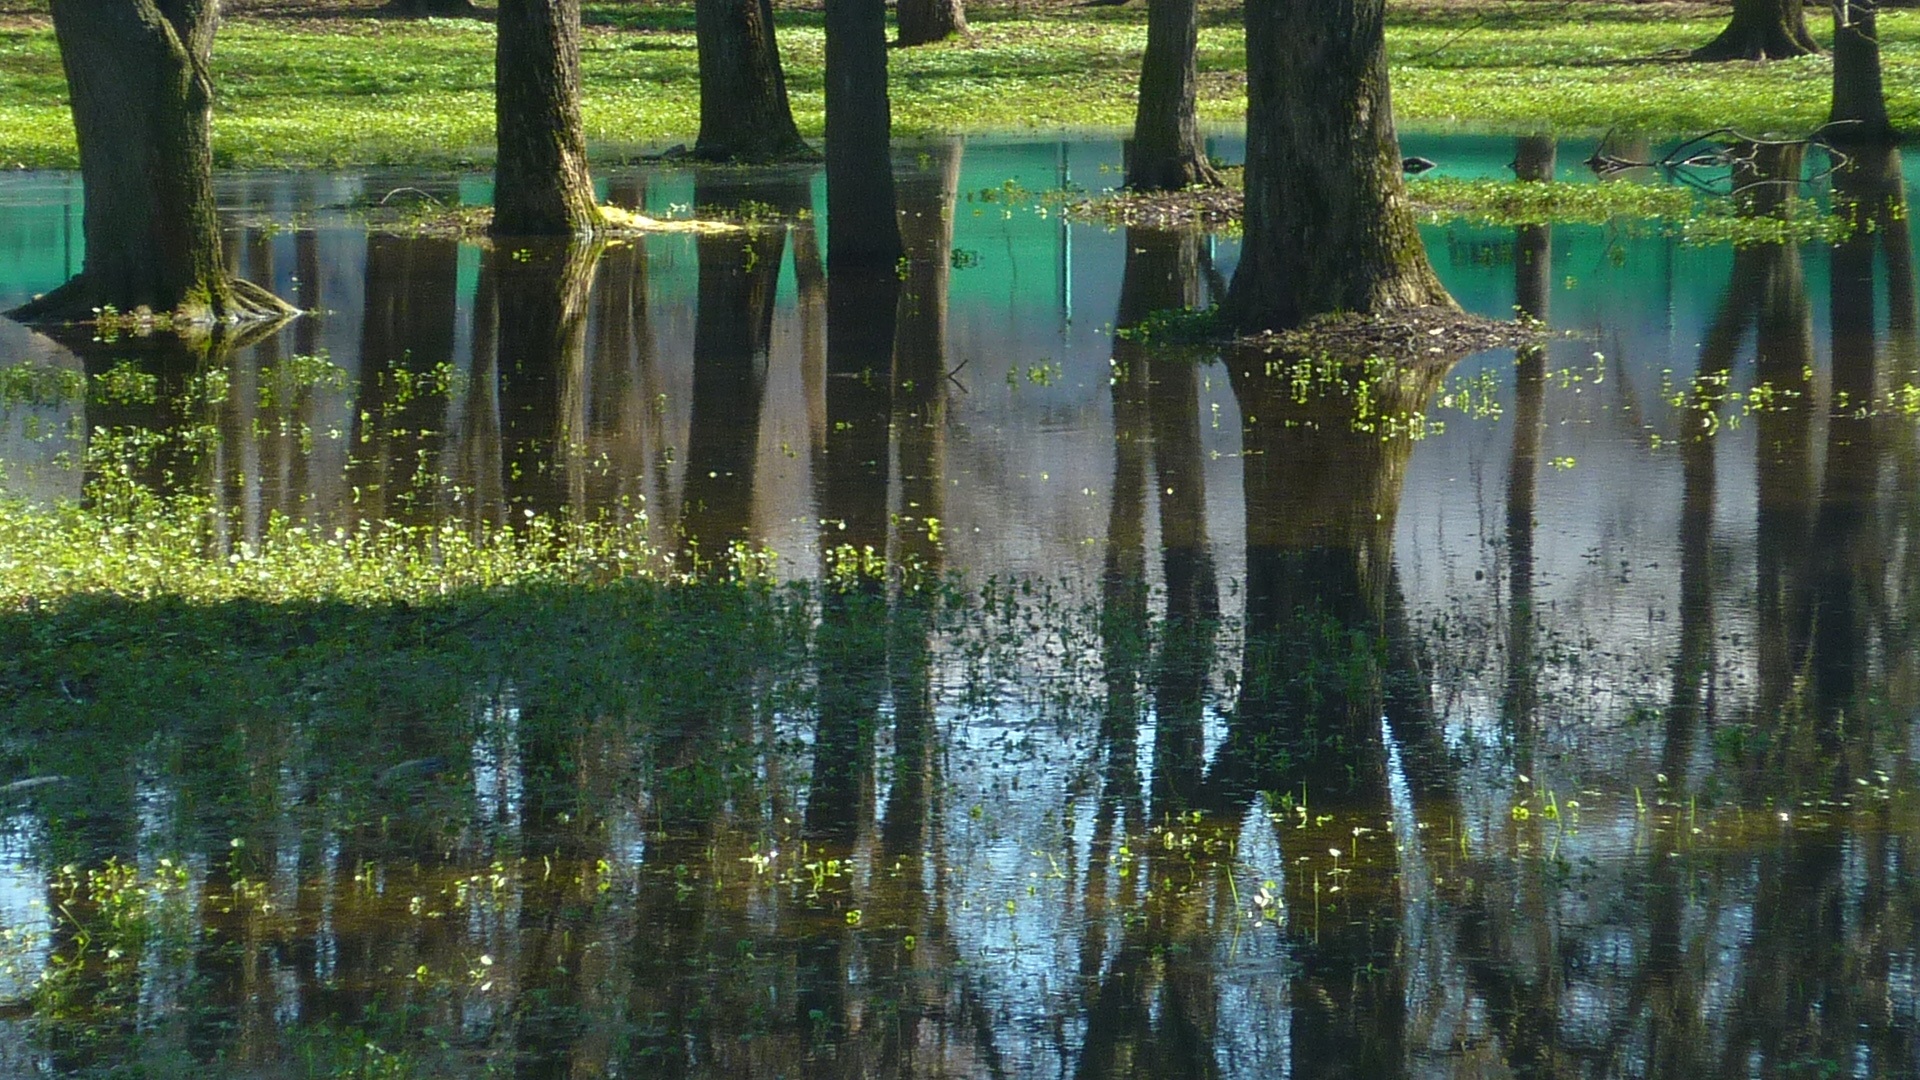
tree, water, nature, forest, marsh, swamp, lake, pond, reflection, body of water, wetland, woodland, habitat, ecosystem, fish pond, natural environment, woody plant, bayou